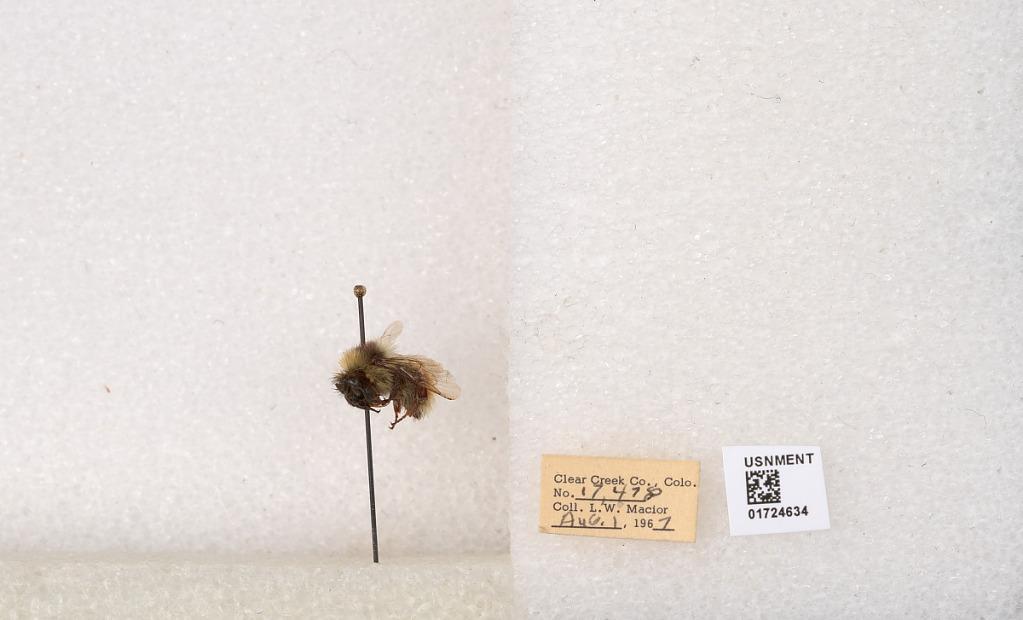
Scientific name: Bombus (Pyrobombus) sylvicola Kirby
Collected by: L. Macior
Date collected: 1967-8-1
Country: United States
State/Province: Colorado
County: Clear Creek
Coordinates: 39.6891, -105.644